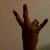
The image shows a hand gesture representing the number 7 in Indian Sign Language.